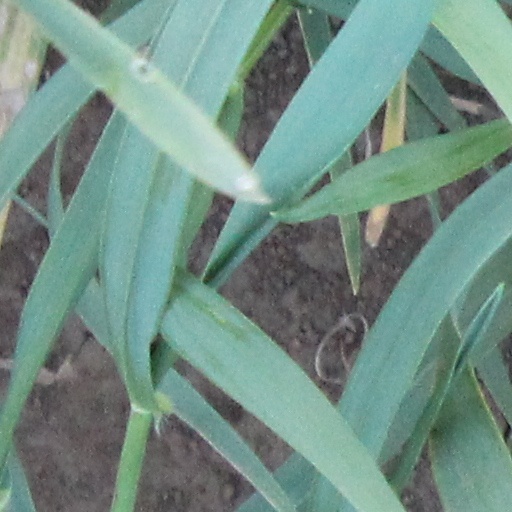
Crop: wheat